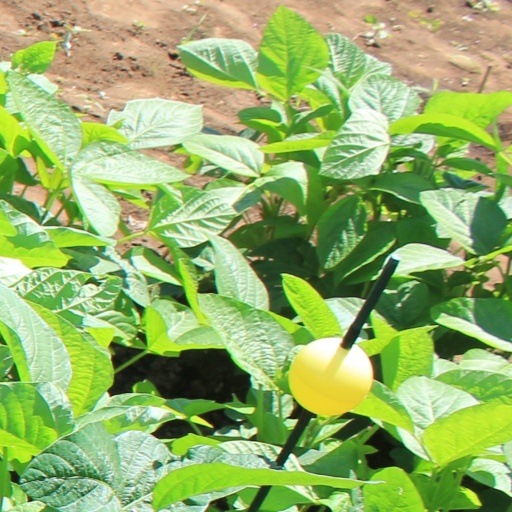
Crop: soybean